National parks of Bhutan

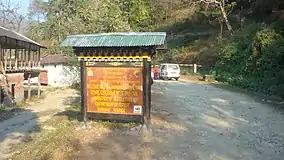
Royal Manas National Park Entrance

The 905 km large Phrumshingla National Park, which is located in the center of Bhutan and opened in July 1998, is one of the youngest national parks in Bhutan.